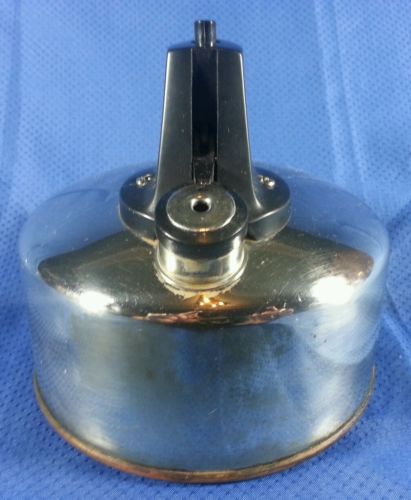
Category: kettle